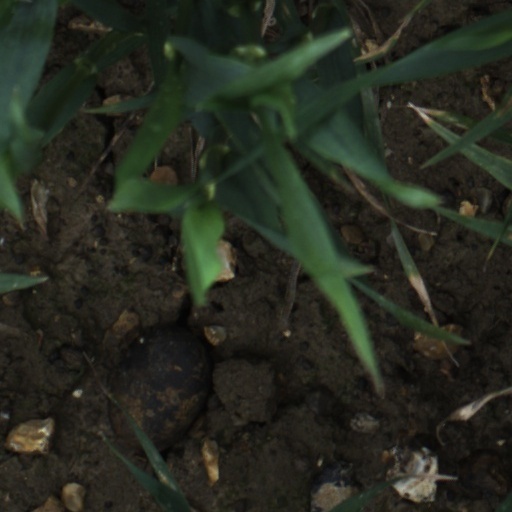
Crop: wheat